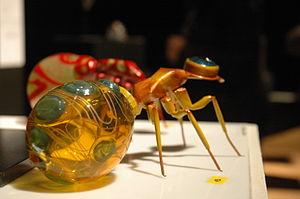
Exposition internationale de verres contemporains
Alizay est une commune française située dans le département de l'Eure, en région Normandie.